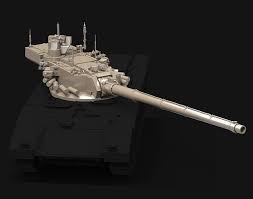
Label: Tank